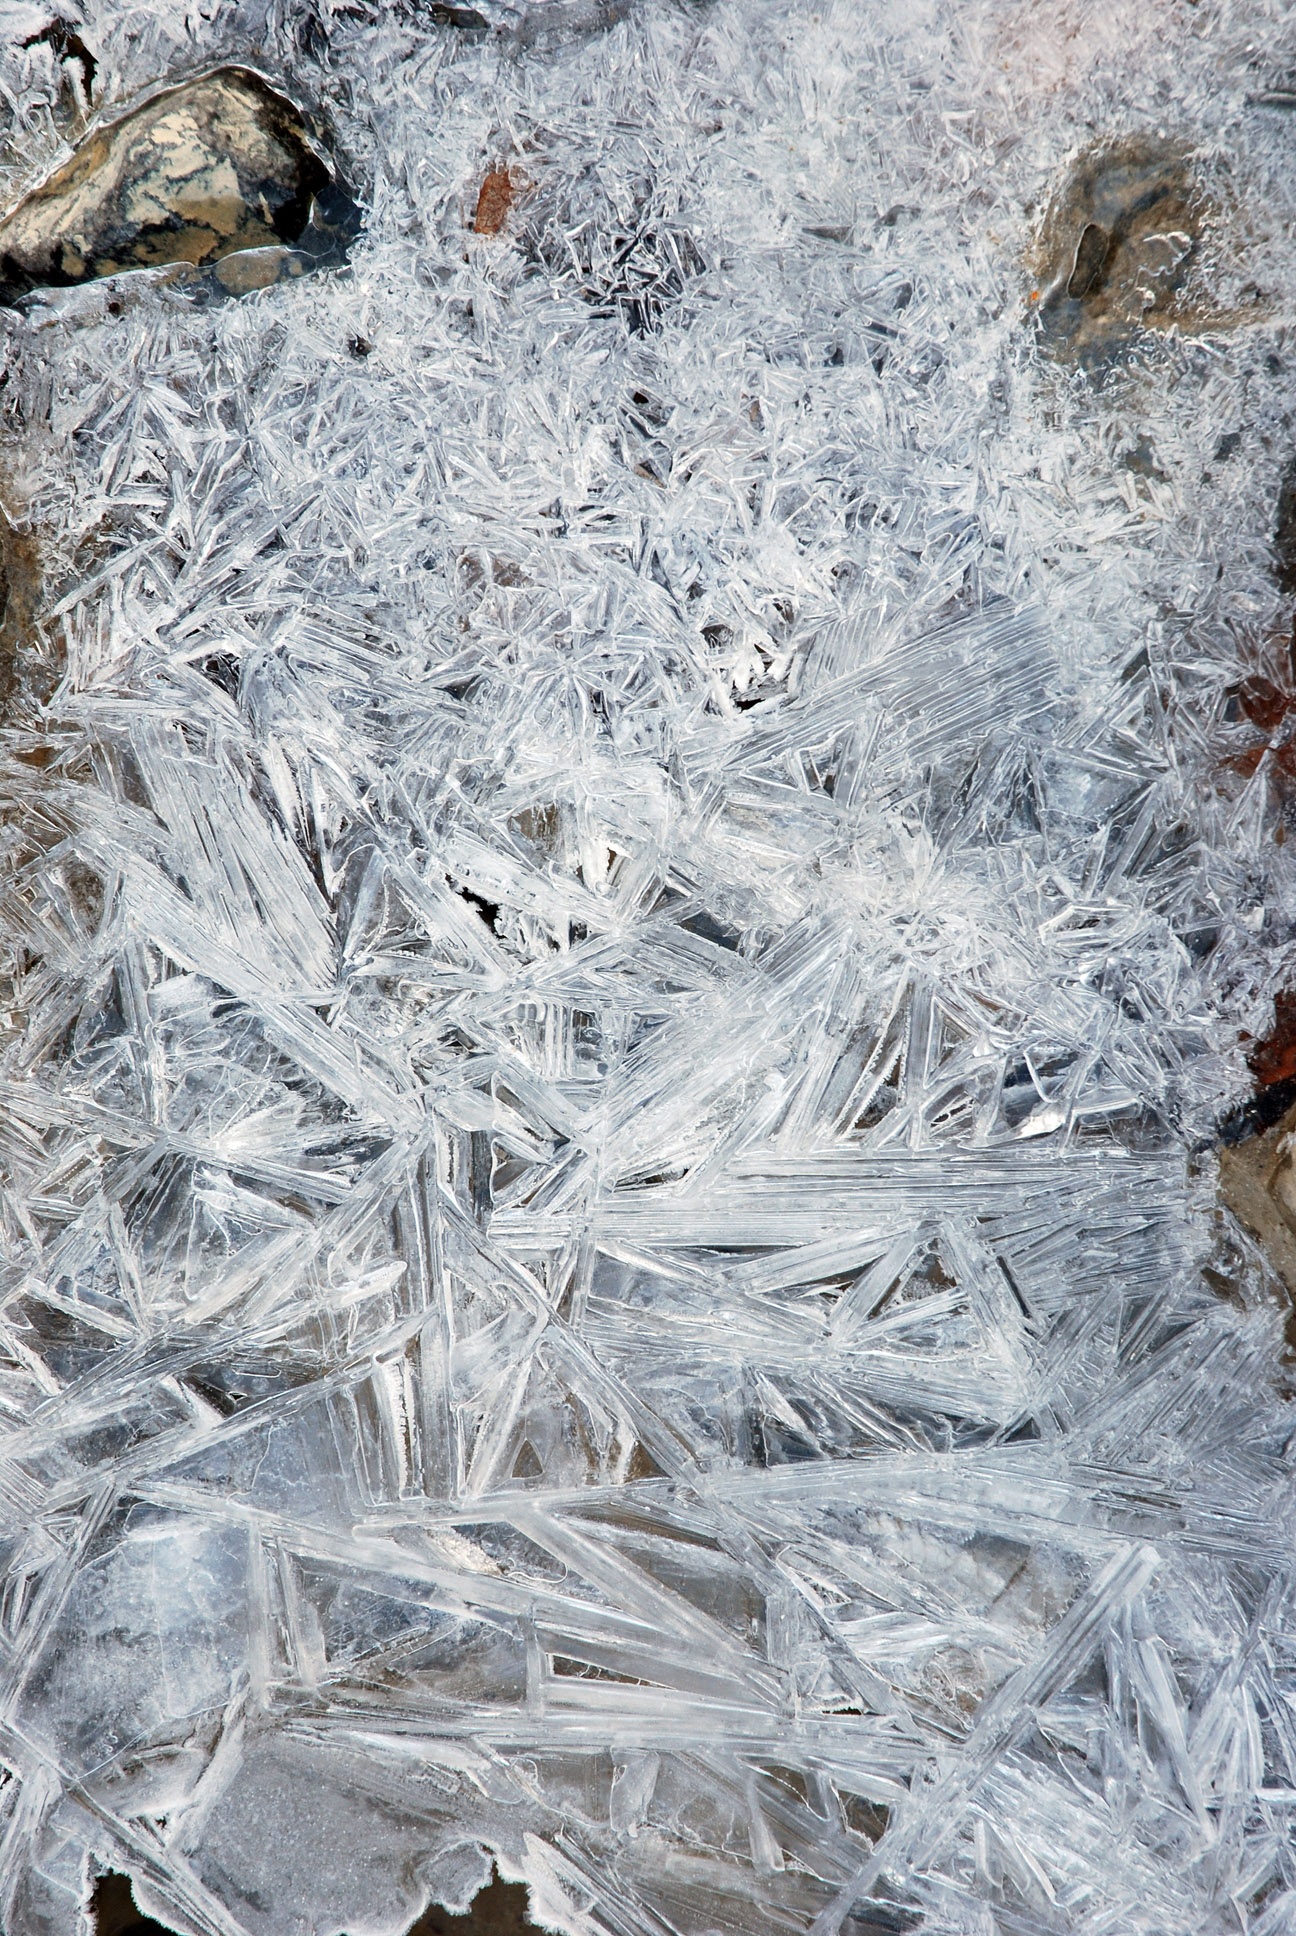
rock, branch, snow, cold, winter, frost, ice, season, icicle, freezing